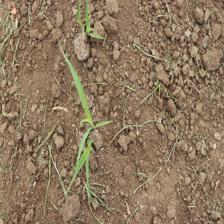
Label: Sorghum